1918–1920 unrest in Split

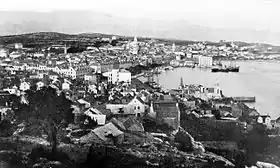
Split in the early 20th century

In 1918–1920, during the occupation of the eastern Adriatic, a series of violent fights took place in the city of Split between Croats and Italians, culminating in a struggle on 11 July 1920 that resulted in the deaths of Captain Tommaso Gulli of the Italian protected cruiser , Croat civilian Matej Miš, and Italian sailor Aldo Rossi. The incidents were the cause of the destruction in Trieste of the Slovenian Cultural Centre by Italian Fascists.